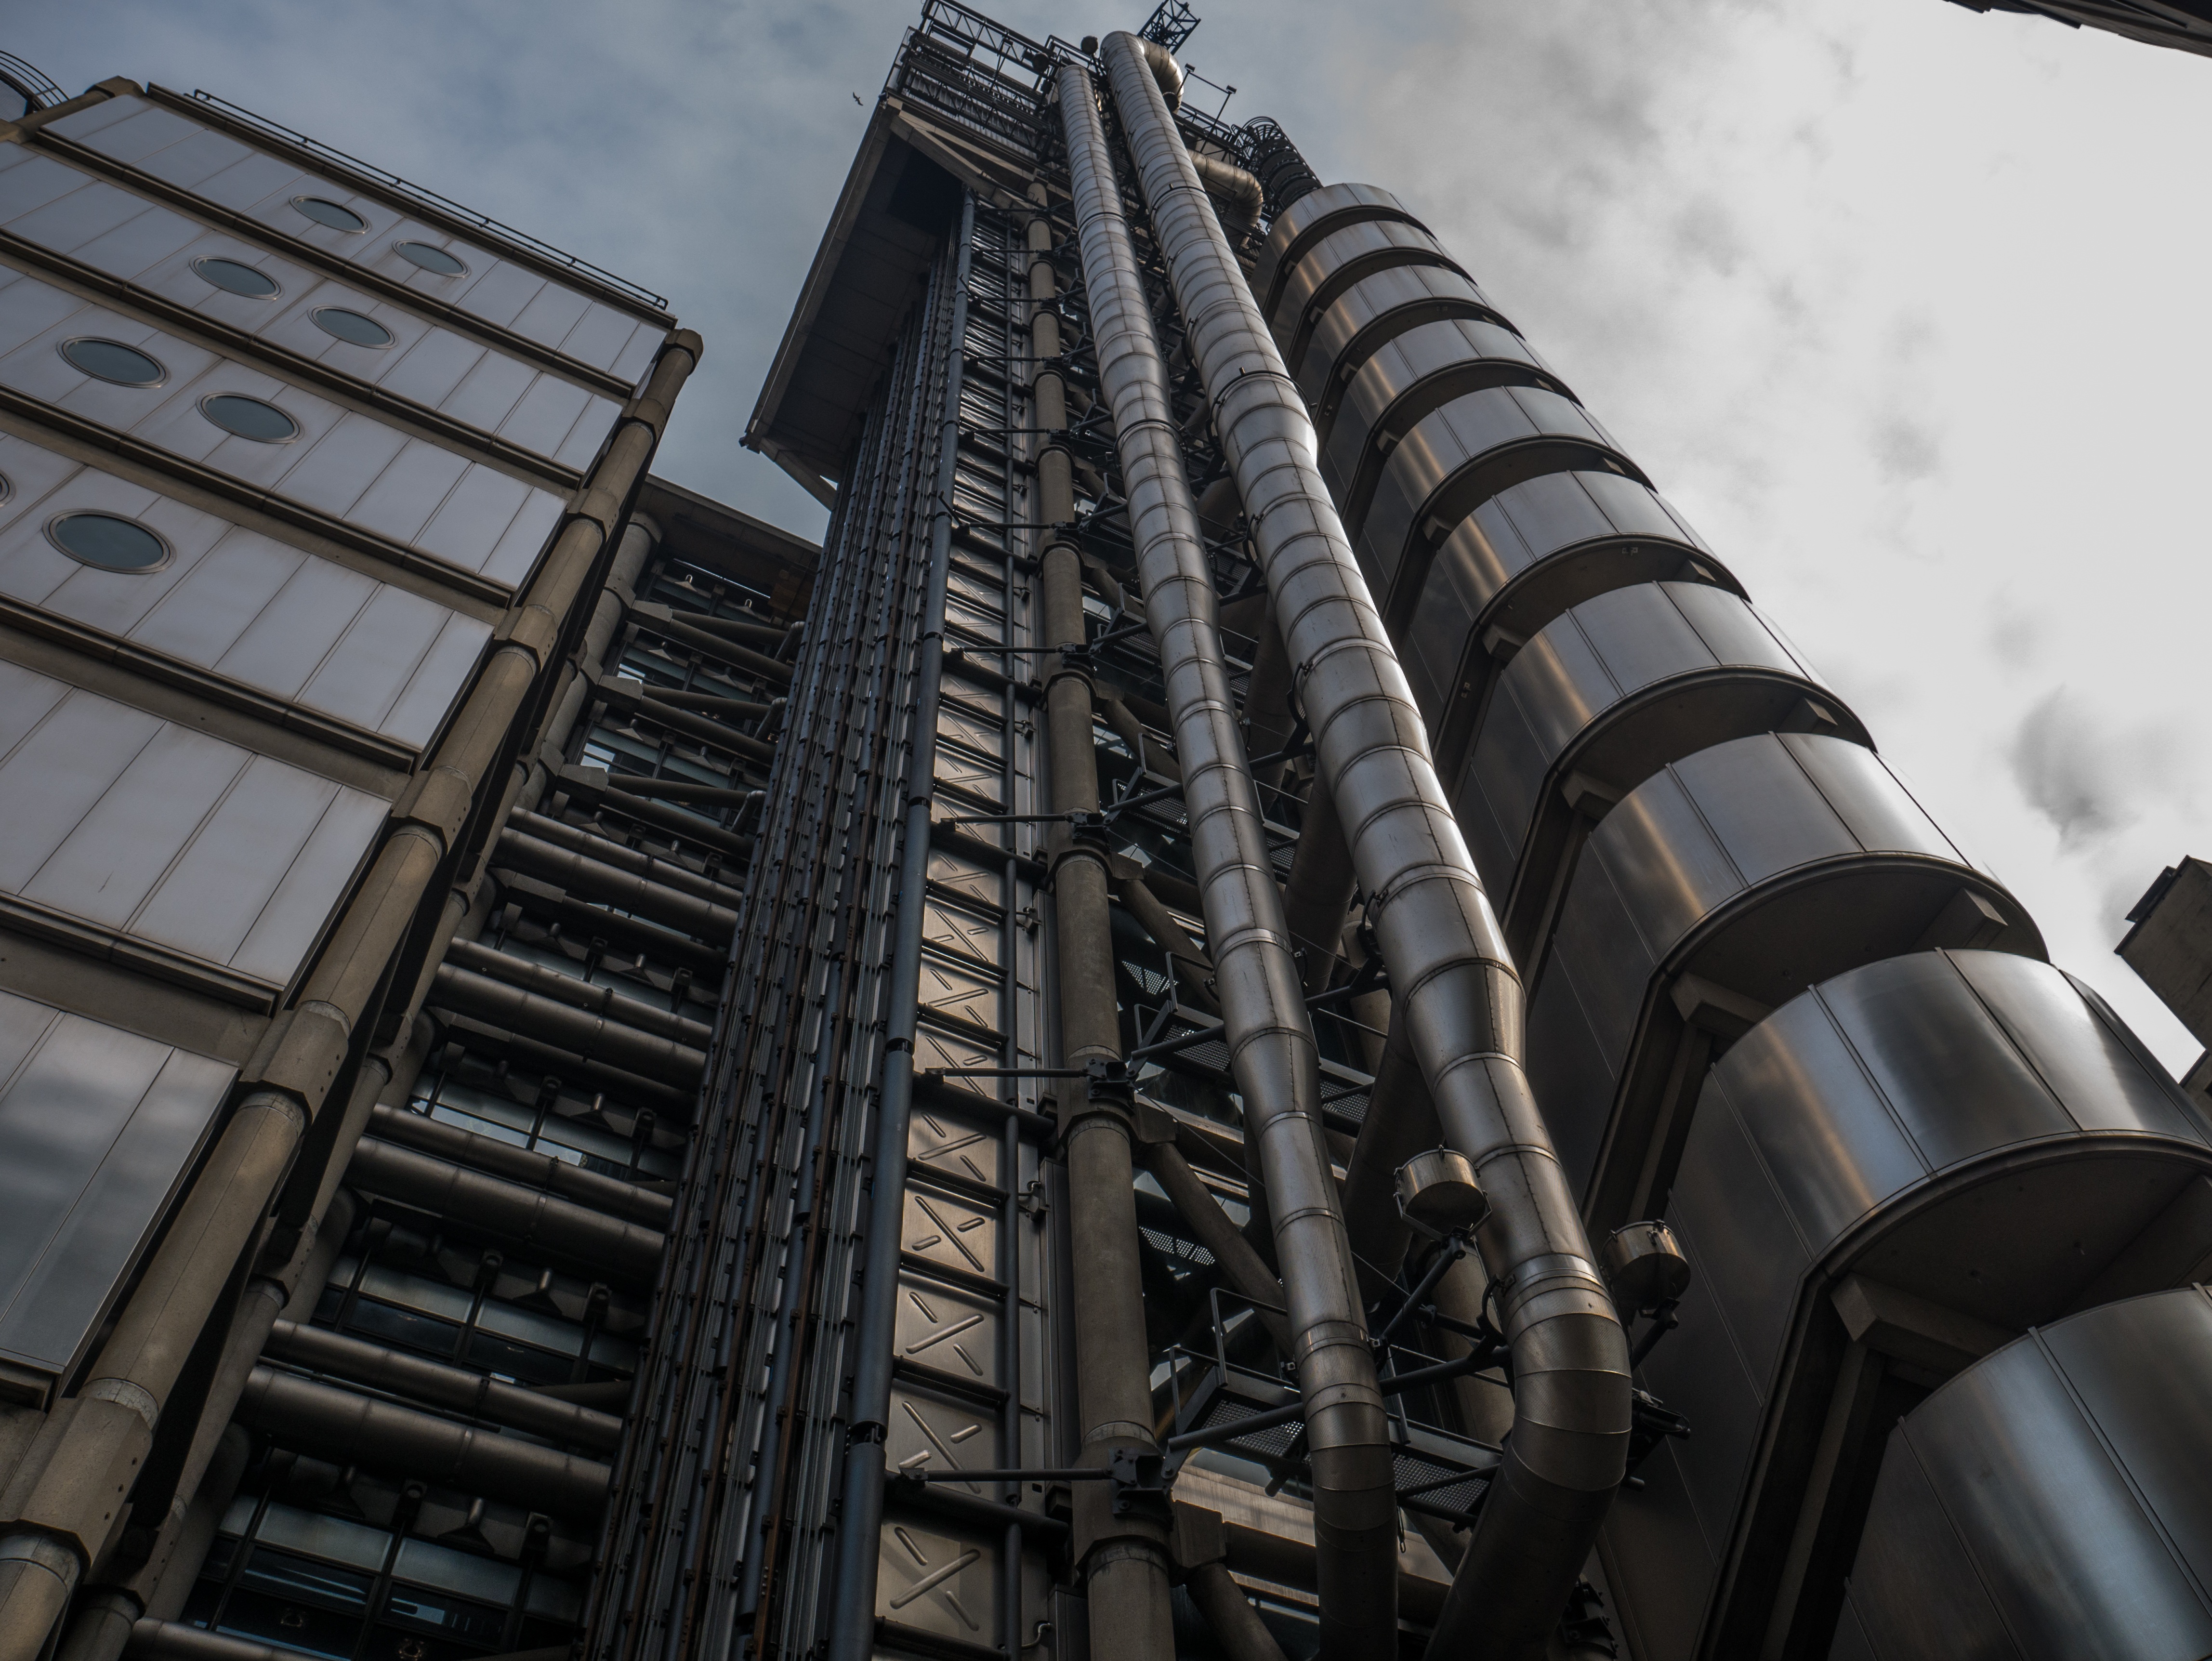
building, skyscraper, steel, futuristic, london, screenshot